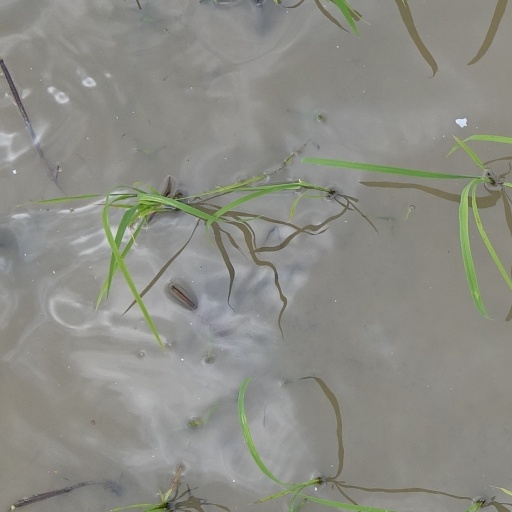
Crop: rice